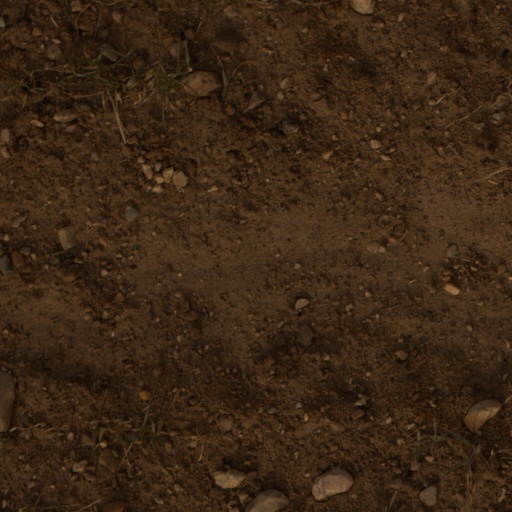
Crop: wheat